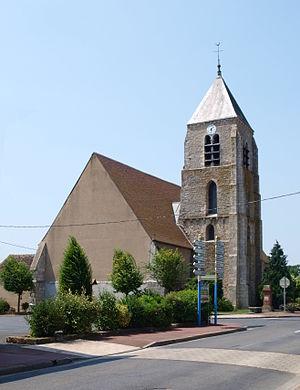
Corquilleroy (Loiret, France)